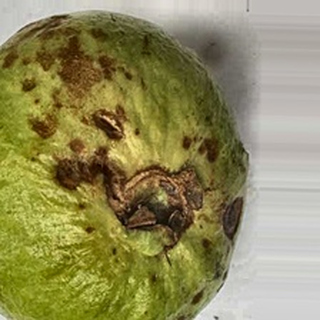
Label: guava_anthracnose